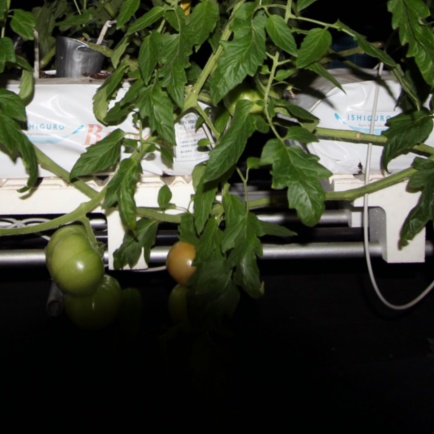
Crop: tomato